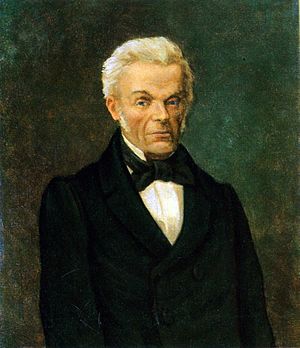
Frederik Holst (læge)
Frederik Holst var en norsk læge.